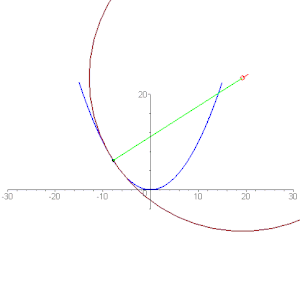
En géométrie, la développée d'une courbe plane est le lieu de ses centres de courbure. On peut aussi la décrire comme l'enveloppe de la famille des droites normales à la courbe.